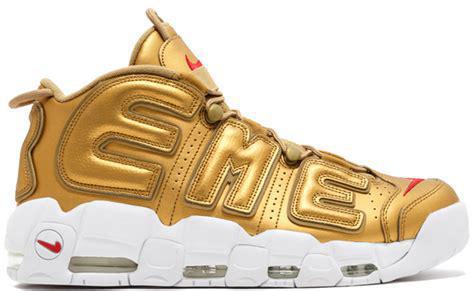
Brand: Nike
Model: Air More Uptempo